Nippon Yusen

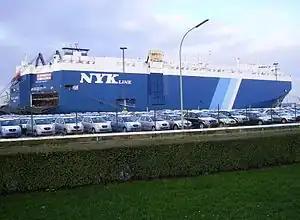
The NYK car carrier "Galaxy Leader"

On 19 November 2023, the NYK operated vessel "Galaxy Leader", while sailing in Red Sea en route to India, was hijacked by the Iranian backed Houthi on the grounds it was an Israeli owned vessel. In May 2024 the owners asked the Houthis to release the crew.